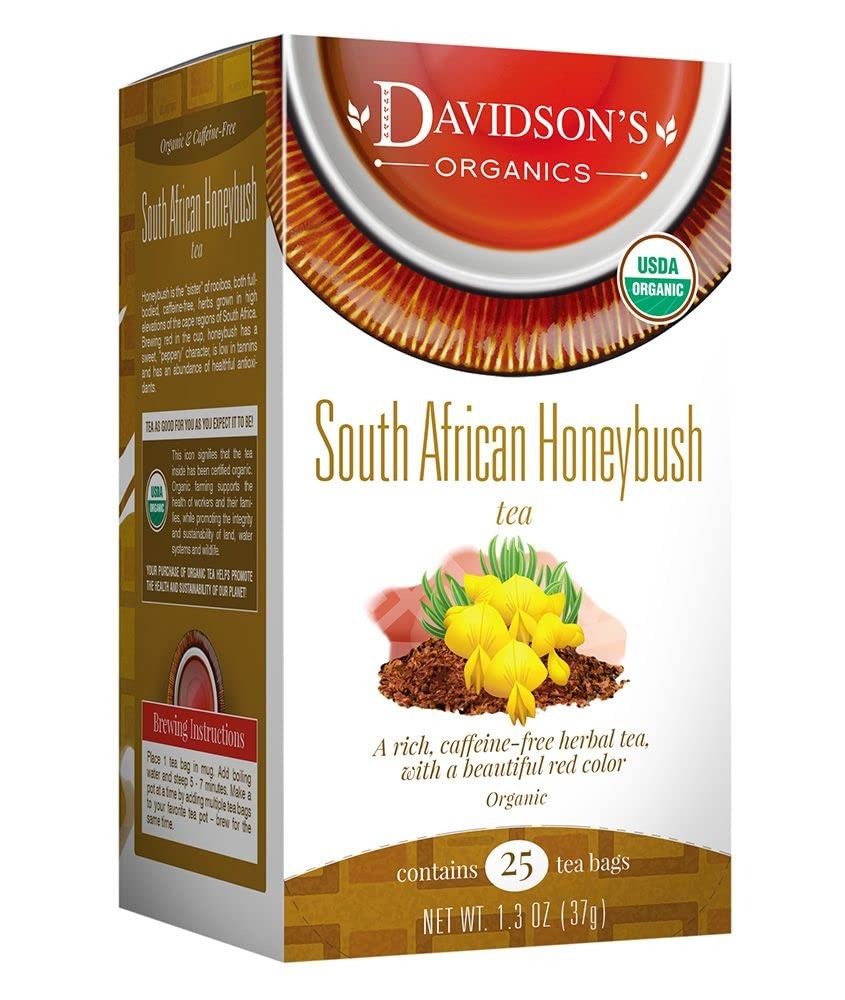
Item Name: Davidson's Organics, South African Honeybush, 25-count Tea Bags, Pack of 6
Bullet Point 1: South African Honeybush is considered the "sister" to rooibos (red tea), and is similarly high in antioxidants. Davidson's South African Honeybush is a full-bodied, earthy brew with mild, peppery top notes.
Bullet Point 2: LEAF TO CUP: From our farms in India to your family, Davidson’s Organics is a vertically integrated provider of premium teas at affordable prices. We grow, import, blend, package, and sell - overseeing the entire journey of our tea from the leaf cuttings to the infusion in your cup.
Bullet Point 3: ALWAYS ORGANIC: Davidson’s Organics is a 3rd generation organic tea grower delivering on its promise of providing top-notch USDA certified organic teas. Our teas are grown non-GMO & free from harmful chemicals and pesticides. We are responsibly sourced and sustainably farmed. We believe in the holistic health of our farms, farmers, plants & animals.
Bullet Point 4: A CUP OF WELLNESS: Davidson’s offers a diverse selection of tea blends for the most discerning palates. From loose leaves to tea bags & iced, and from ayurvedic to herbal, our organic teas deliver the perfect pick me up or a restful respite. Enjoy our balanced tea blends for optimal health and sipping pleasure.
Bullet Point 5: TRUST OUR TEA: Davidson's Organics was the first purveyor of fine organic teas. Since 1976, we’ve worked tirelessly to develop blends that are true reflections of their names, while being committed to sourcing healthy ingredients grown by generations of skilled small farmers. Enjoy Davidson's Organics, the organic tea that sets the standards for the highest quality.
Value: 8.46
Unit: oz

Price: 31.99